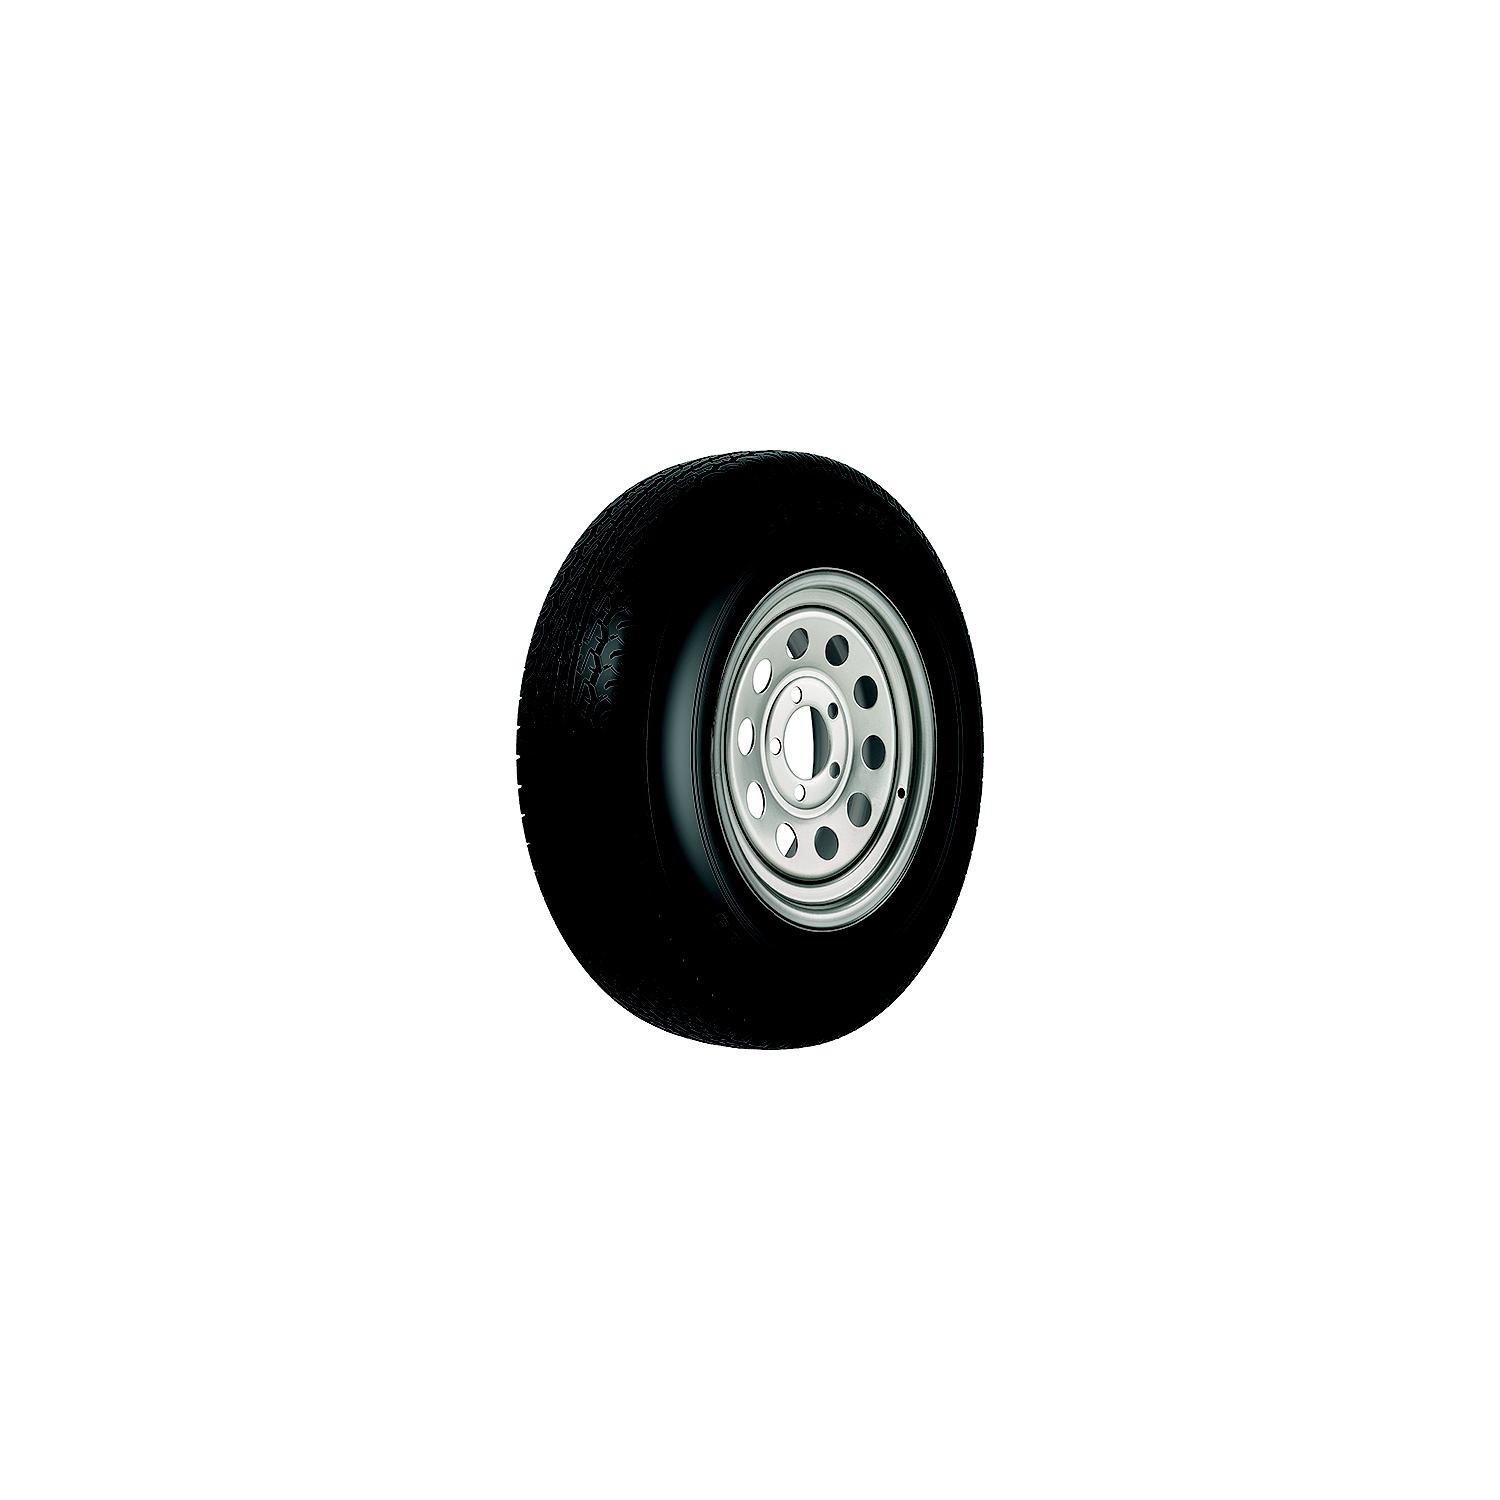
Loadstar Tires 34947 Tire and Wheel (Rim) Assembly KR35, ST235/80R16 8 Hole E Ply, Modular Silver,
ST235/80R16 E/8 Hole Modular Silver
Brand: Loadstar Tires
Category: Home & Garden > Lawn & Garden > Outdoor Power Equipment Accessories > Tractor Parts & Accessories > Tractor Tires > Garden Tractor Tires